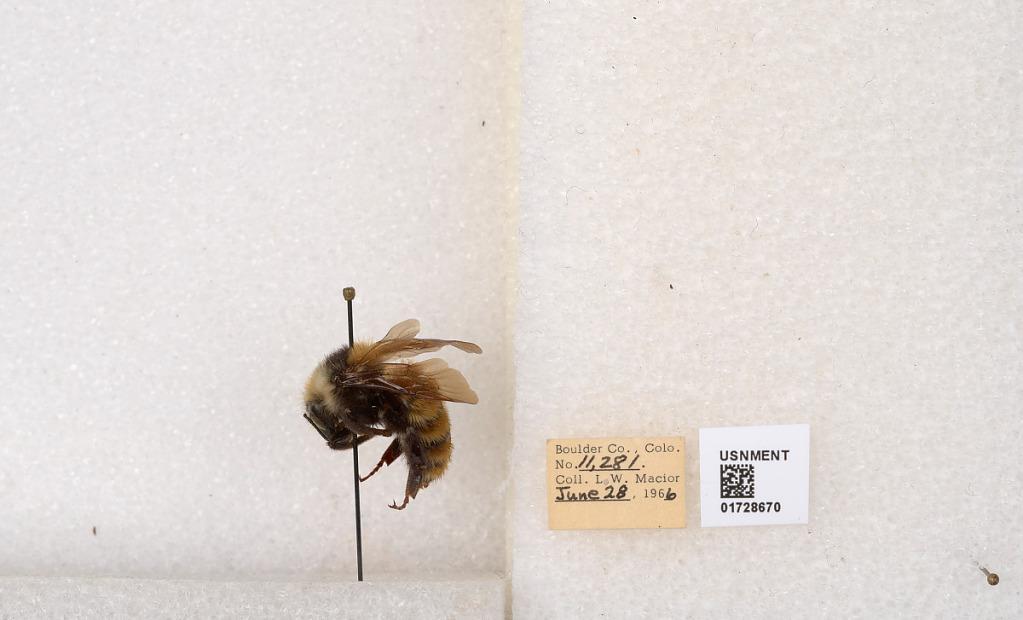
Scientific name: Bombus appositus Cresson
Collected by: L. Macior
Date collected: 1966-6-28
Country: United States
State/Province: Colorado
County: Boulder
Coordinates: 40.0925, -105.358